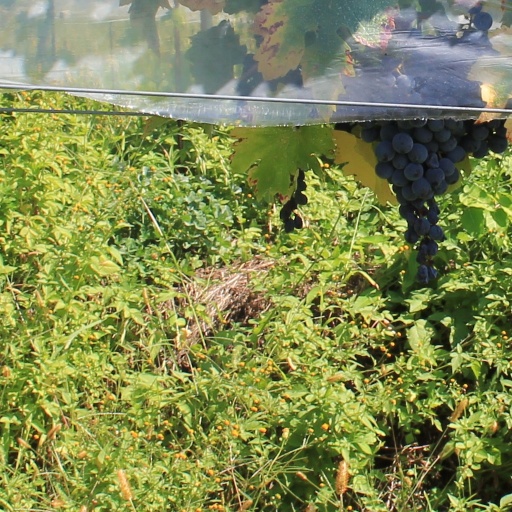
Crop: grape